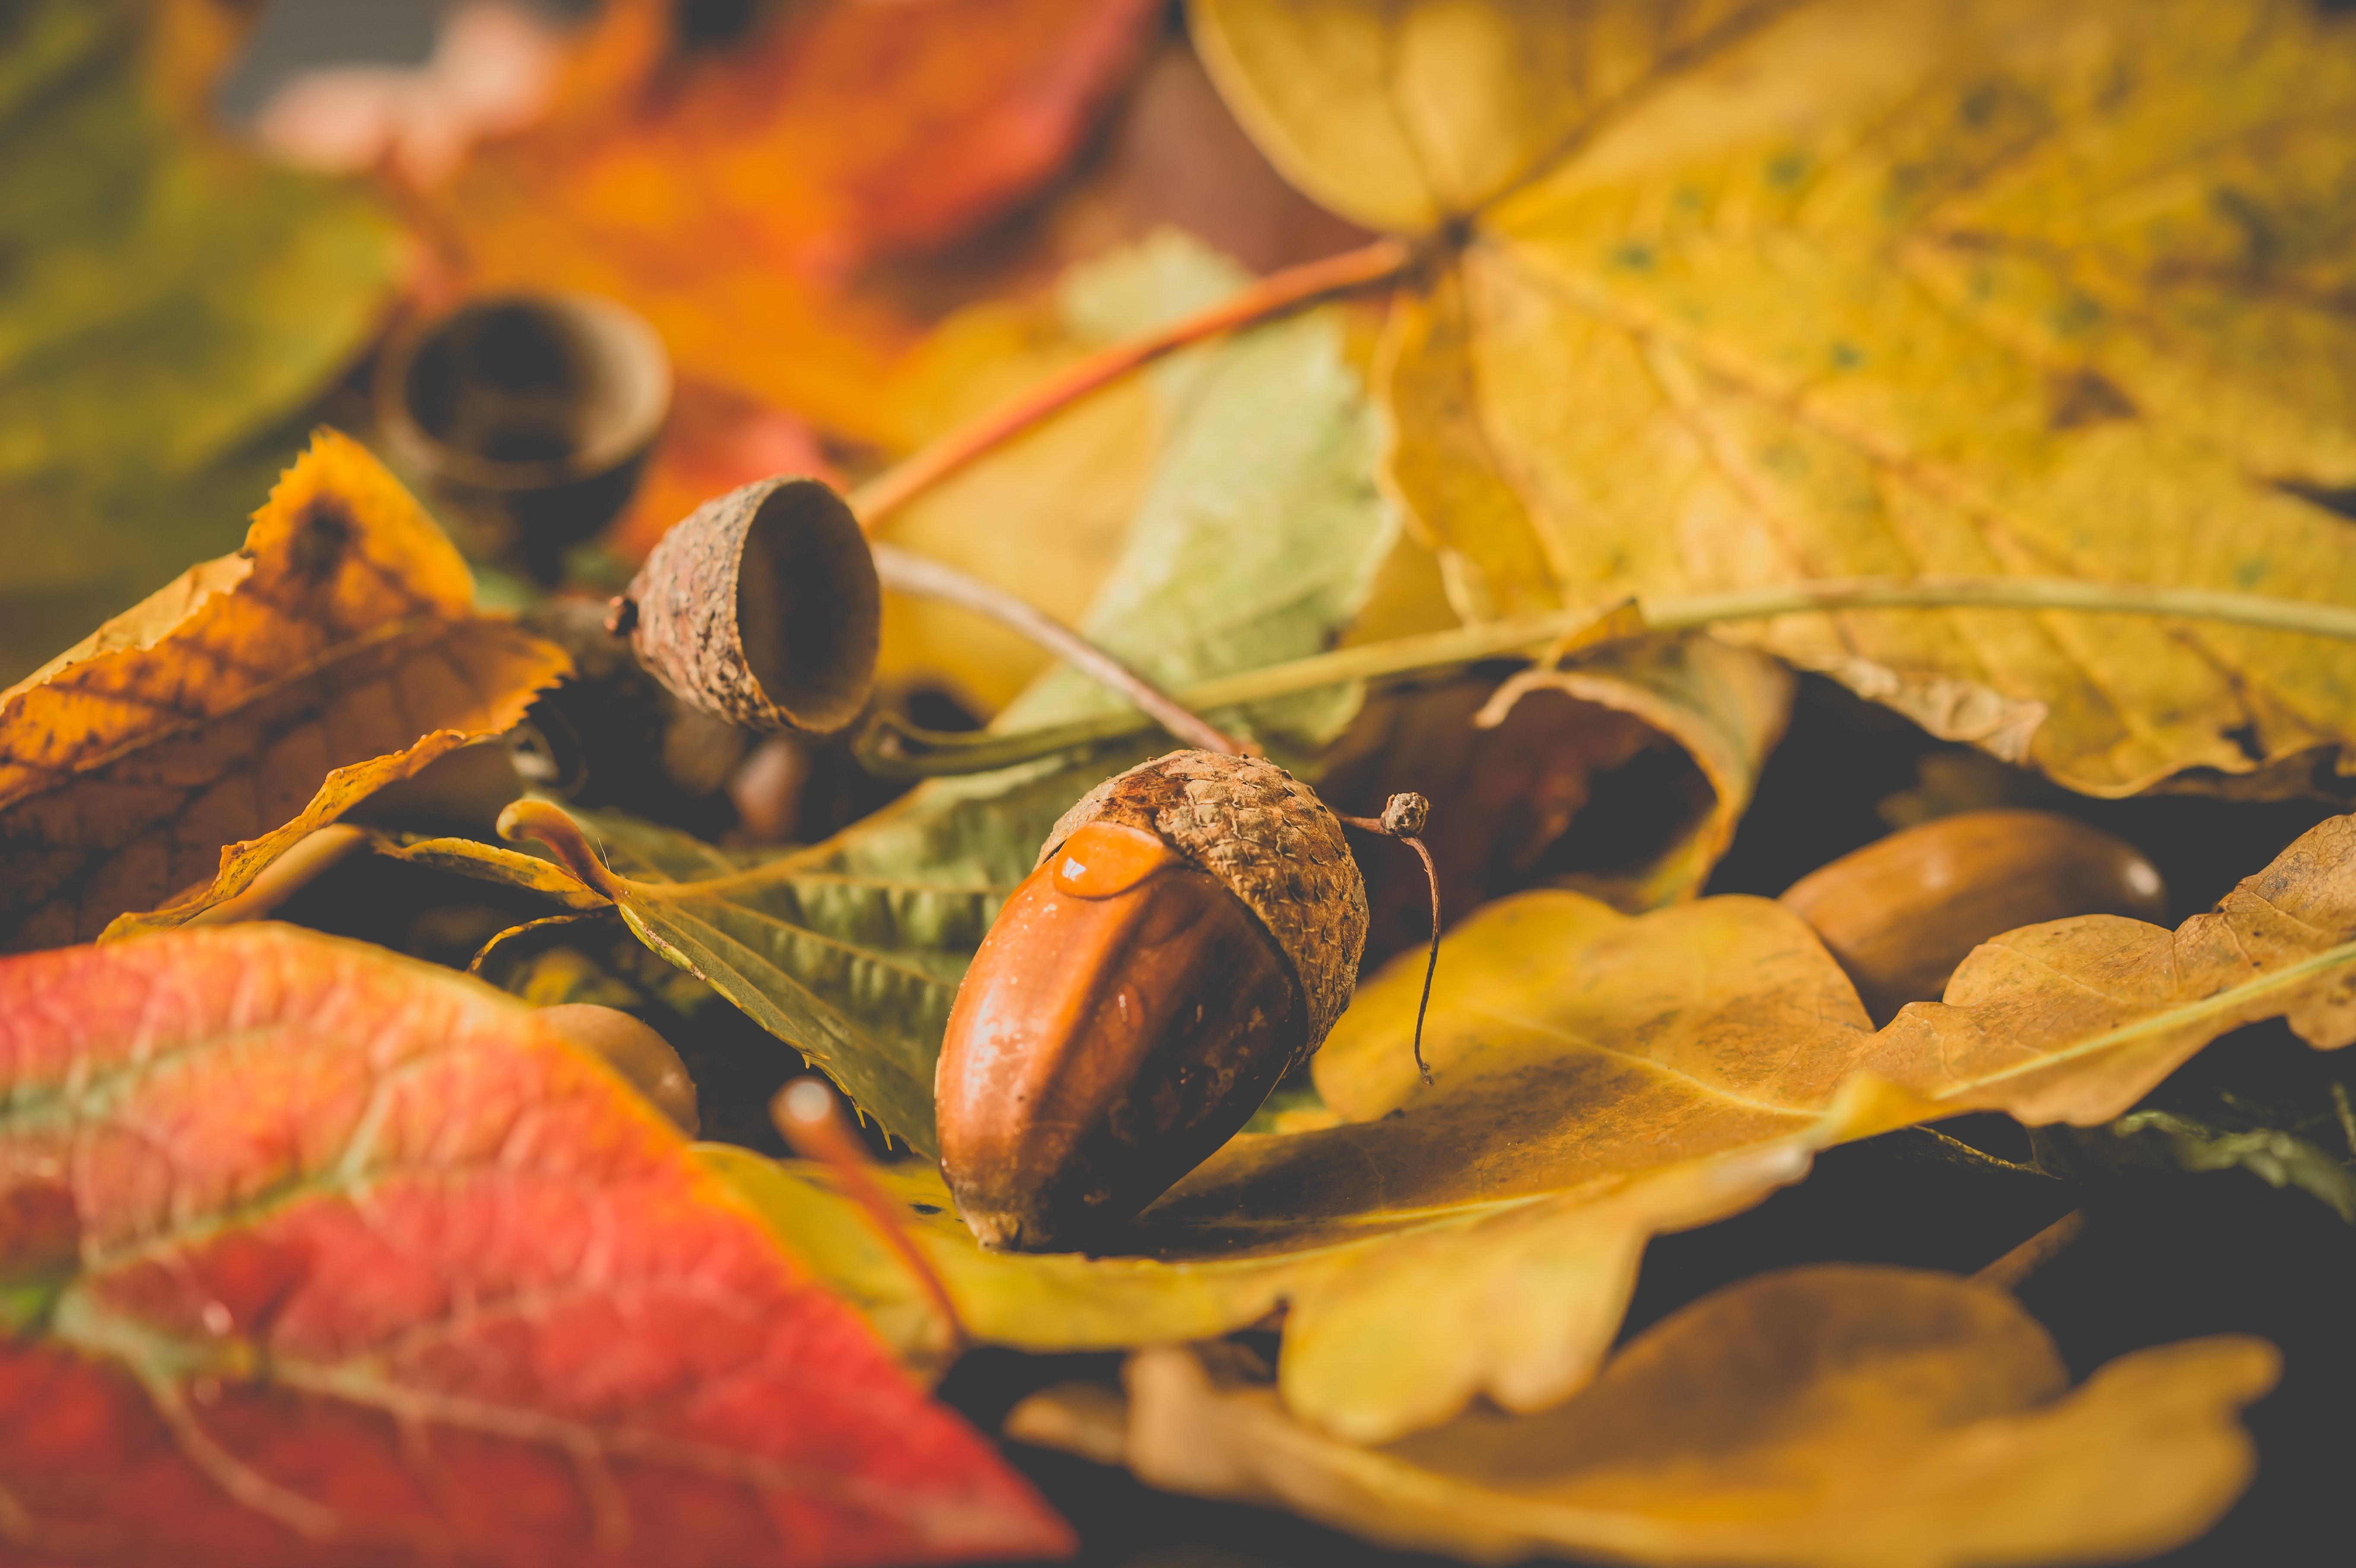
leaf, macro photography, plant, autumn, organism, adaptation, photography, still life